Eray İşcan

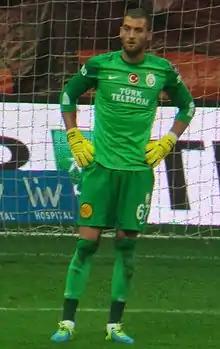

Eray İşcan (born 19 July 1991) is a Turkish professional footballer who plays as a goalkeeper.